Saint-Pol-de-Léon Cathedral

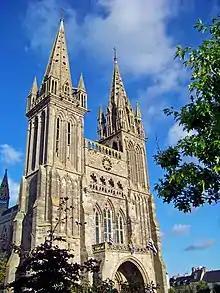
Saint-Pol Cathedral: west front

Saint Paul Aurelian Cathedral ("Cathédrale Saint-Paul-Aurélien") was a Roman Catholic cathedral, now basilica, in Saint-Pol-de-Léon, in the Finistère department in Brittany in north-western France. The 13th-century church stands on the site of the original church founded by Saint Paul Aurélien in the 6th century. It is a listed monument since 1840.